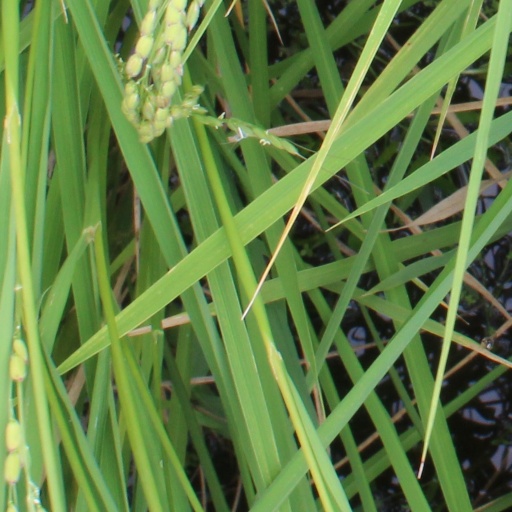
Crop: rice